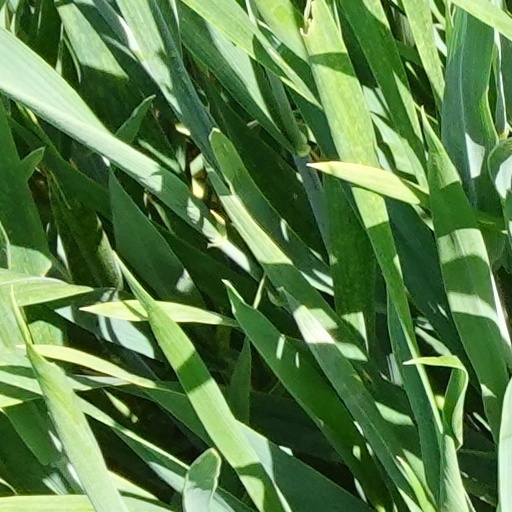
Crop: wheat